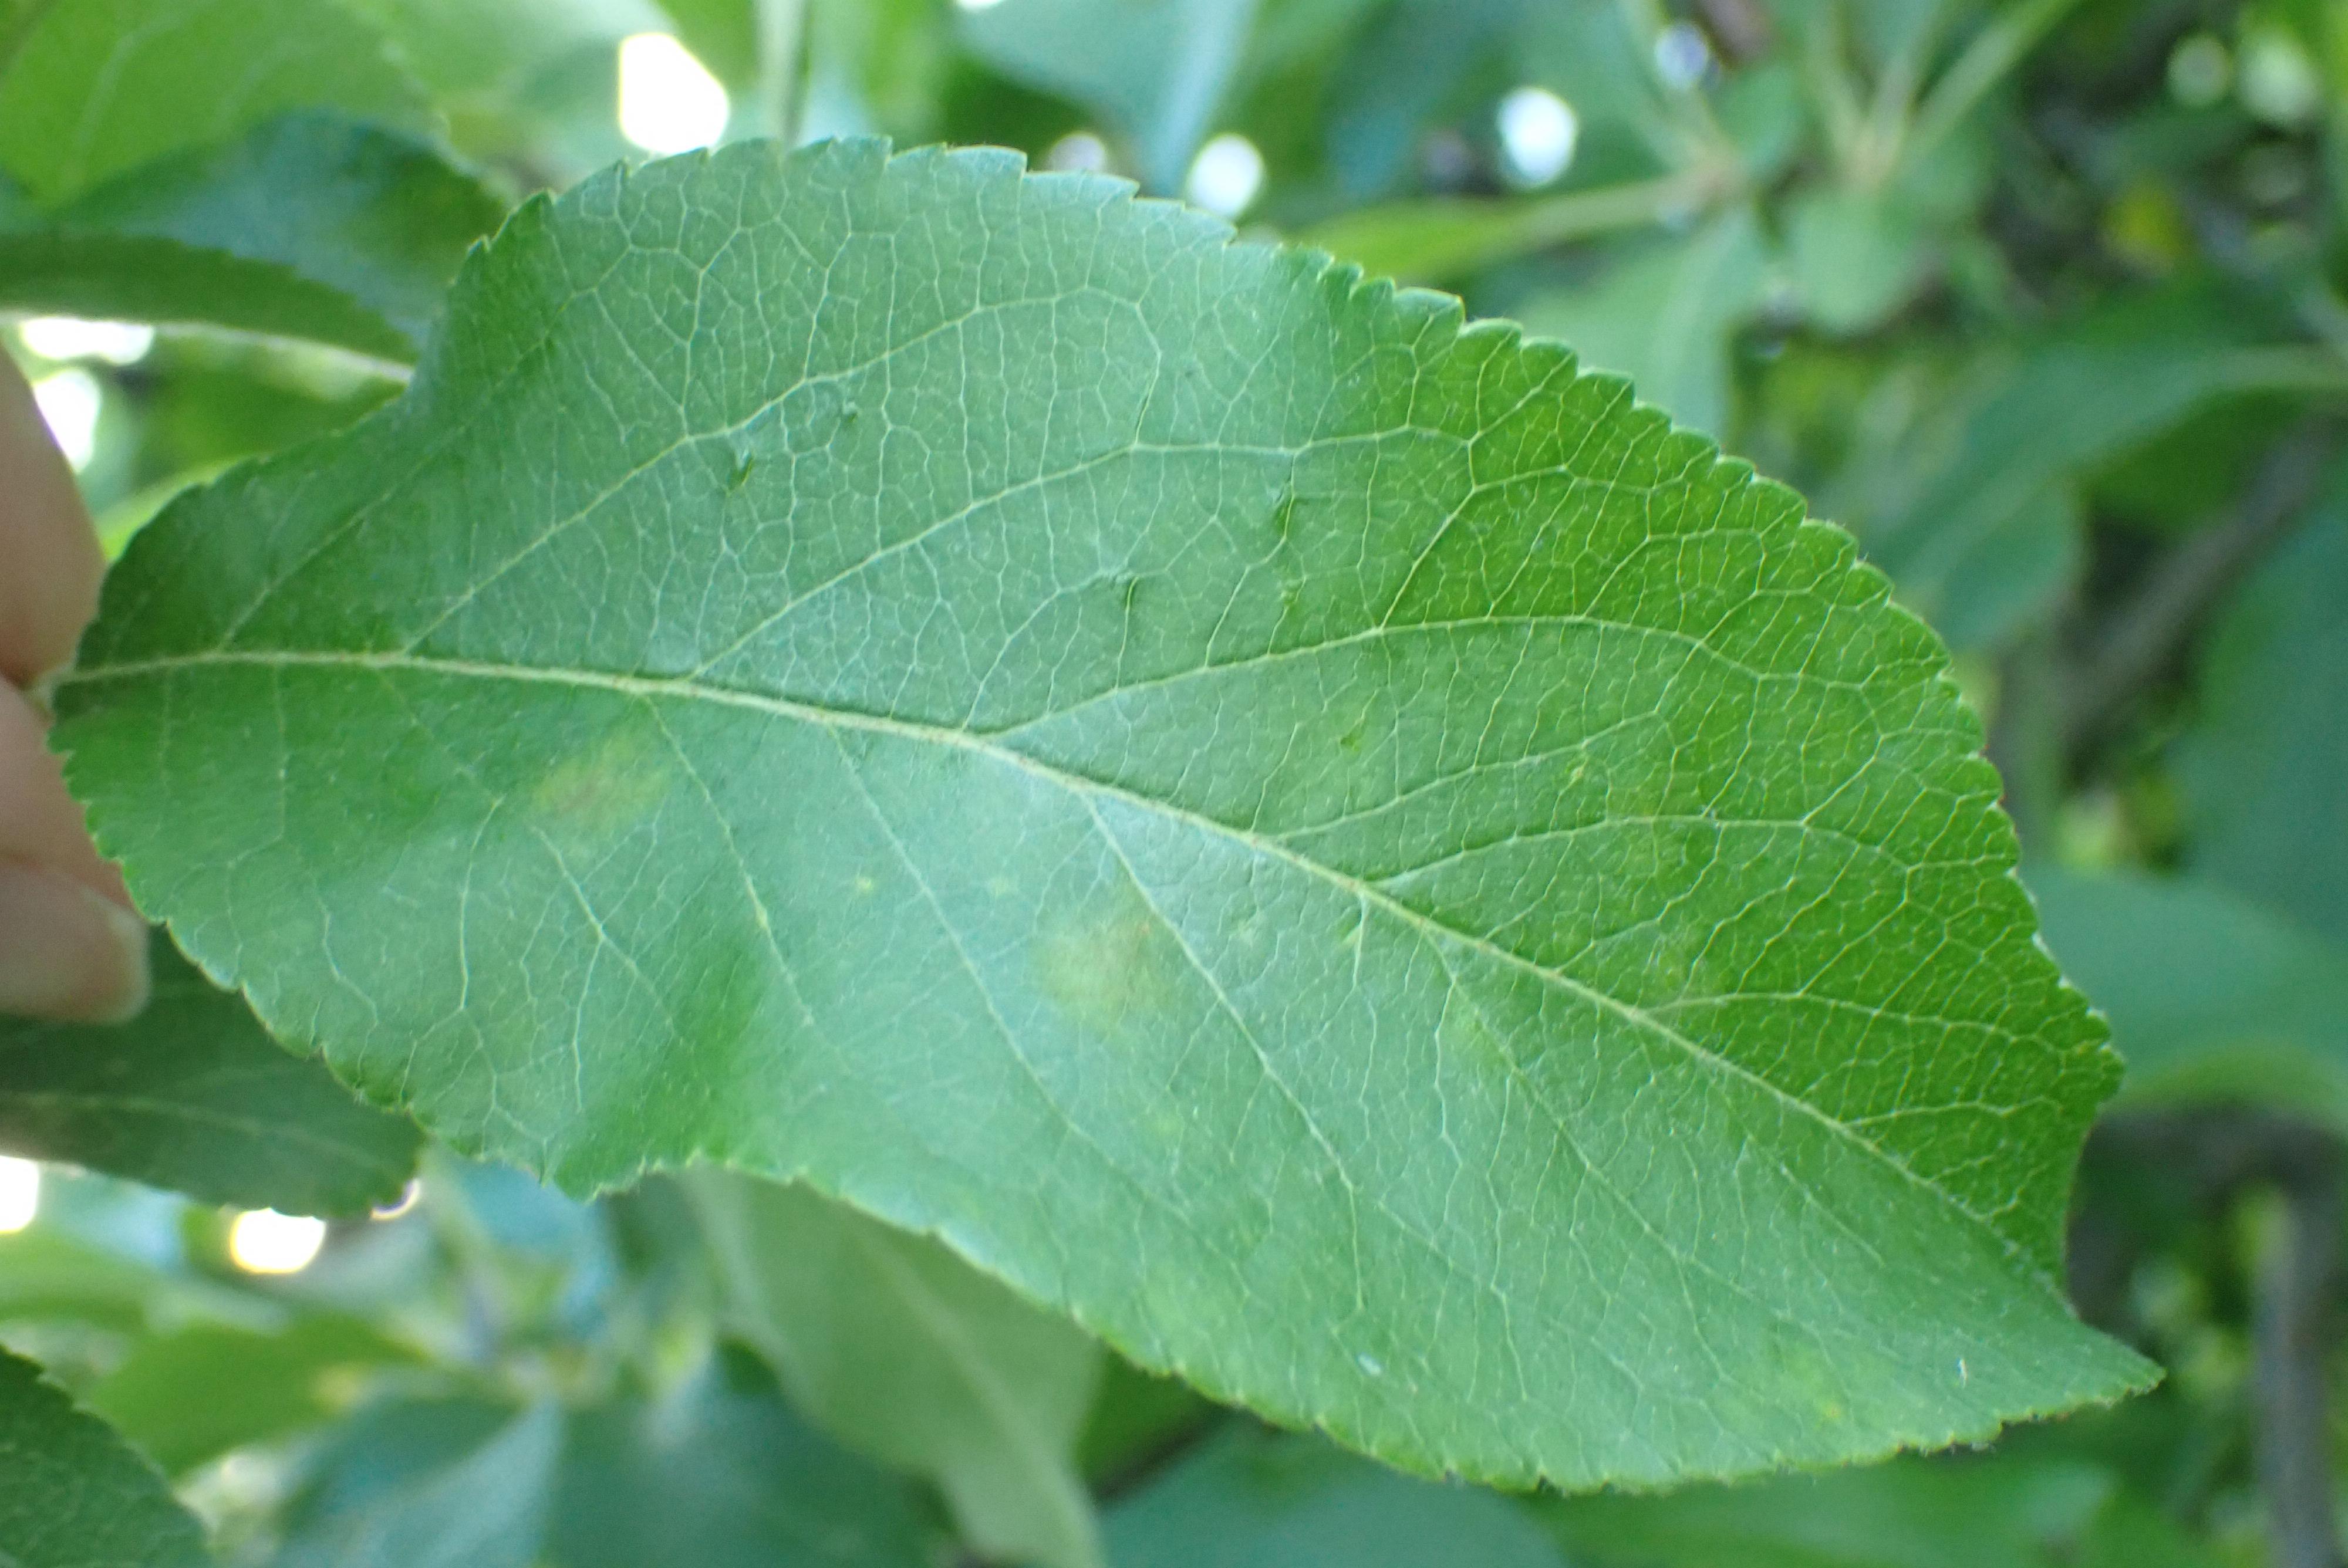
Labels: scab